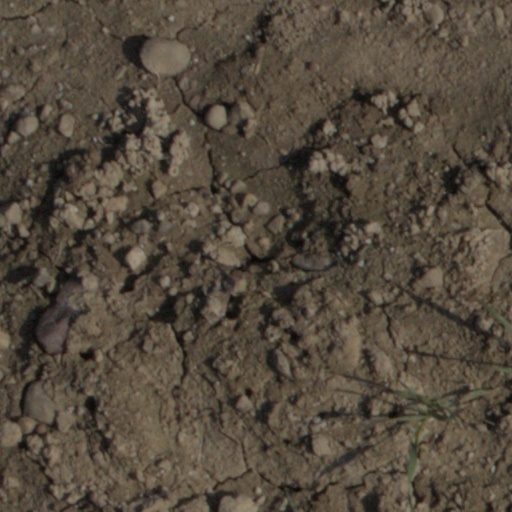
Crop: wheat